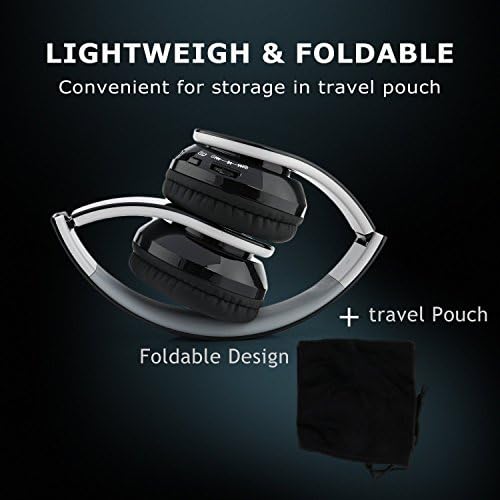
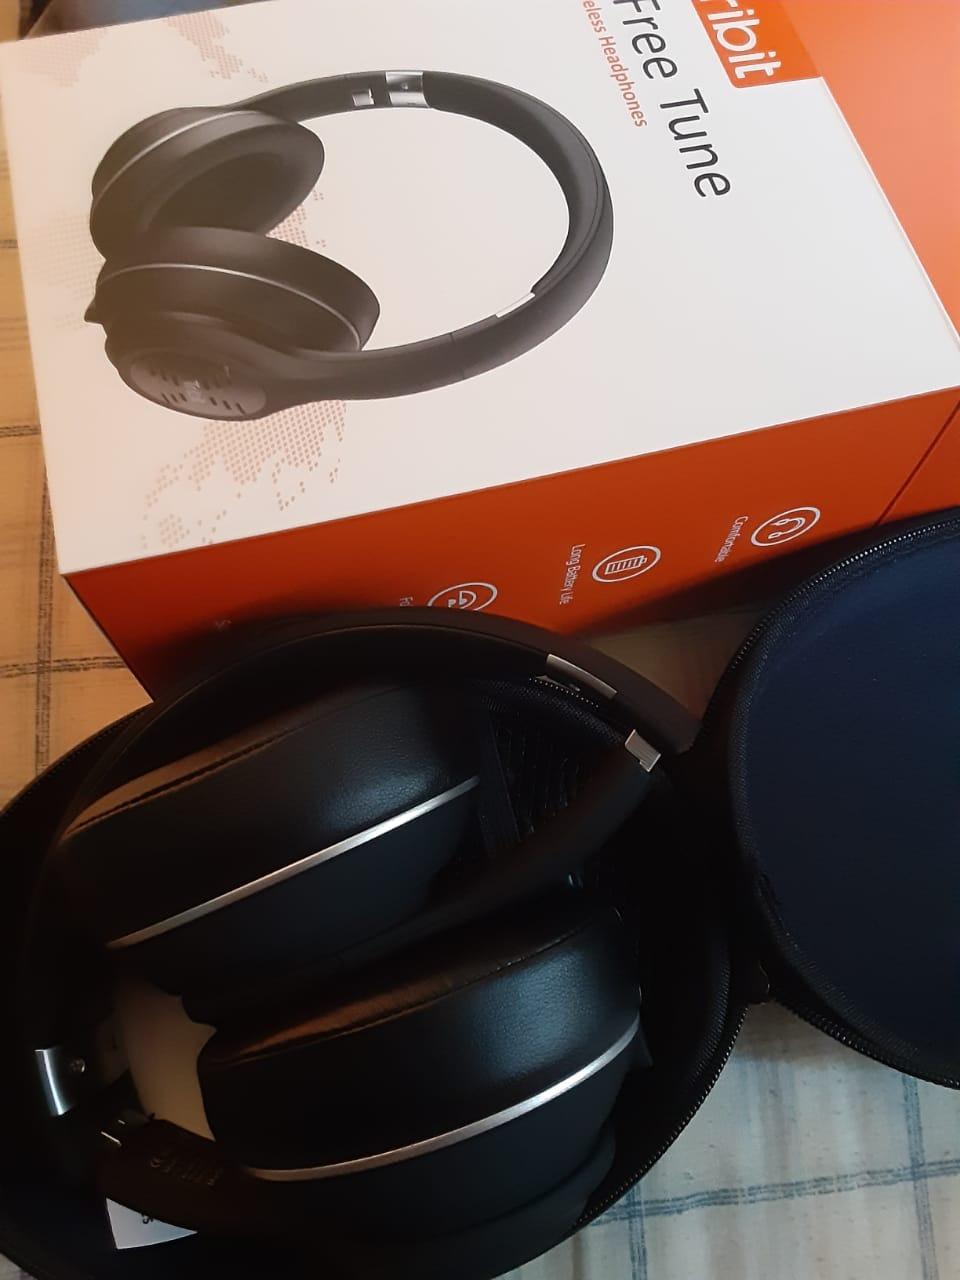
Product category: headphones
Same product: no